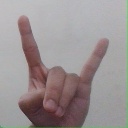
अक्षर: श